Hilaria Baldwin

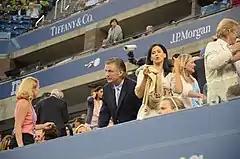
Hilaria Baldwin (center right) with husband Alec (center left) at the 2011 US Open, Opening Day

In March 2021, "The Atlantic" listed Baldwin as an "identity hoaxer" along with Rachel Dolezal and Jessica Krug.